Nybrogade 24

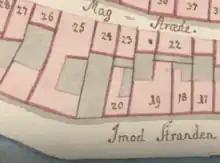
No. 20, No. 23 and No. 24 seen on a detail from Christian Gedde's map of Snaren's Quarter, 1756.

The site was formerly made up of two properties. The larger of these properties was listed in Copenhagen's first cadastre of 1689 as No. 29 in Snaren's Quarter, owned by merchant Hans Muus. The other one was listed as No. 30 in Snaren's Quarter, owned by city builder ("stadsbygmester") Christoffer Gross,